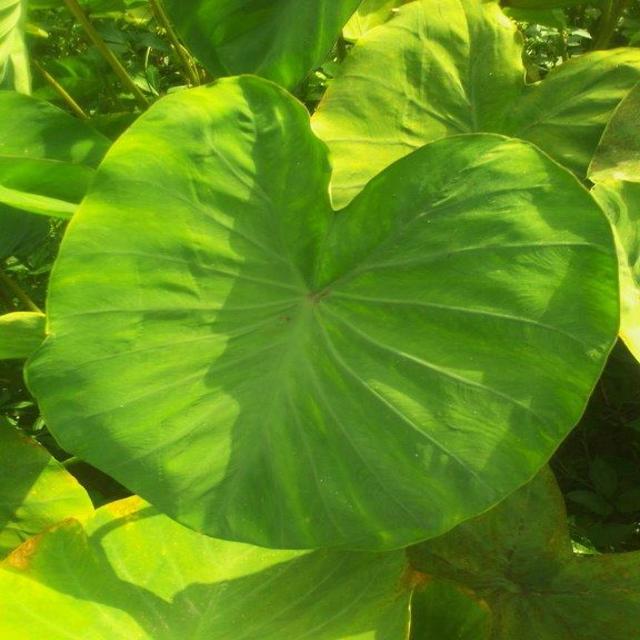
Label: Healthy